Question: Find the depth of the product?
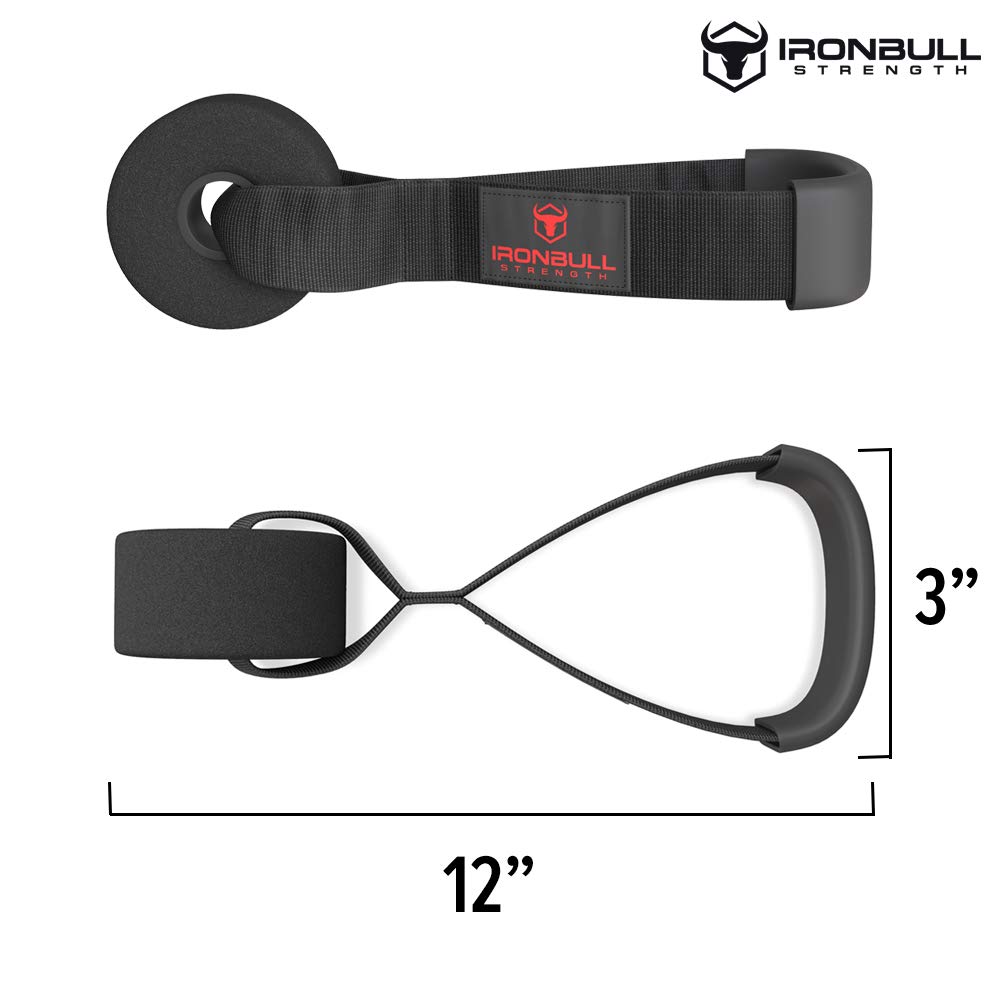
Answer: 12.0 inch